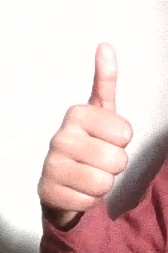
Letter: aleff